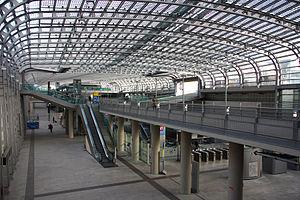
Turin est une ville italienne, chef-lieu de la ville métropolitaine de Turin et de la région du Piémont. Turin a été la capitale des États de Savoie de 1563 à 1713, du royaume de Sicile de 1713 à 1720, du royaume de Sardaigne de 1720 à 1861 et du royaume d'Italie de 1861 à 1865.